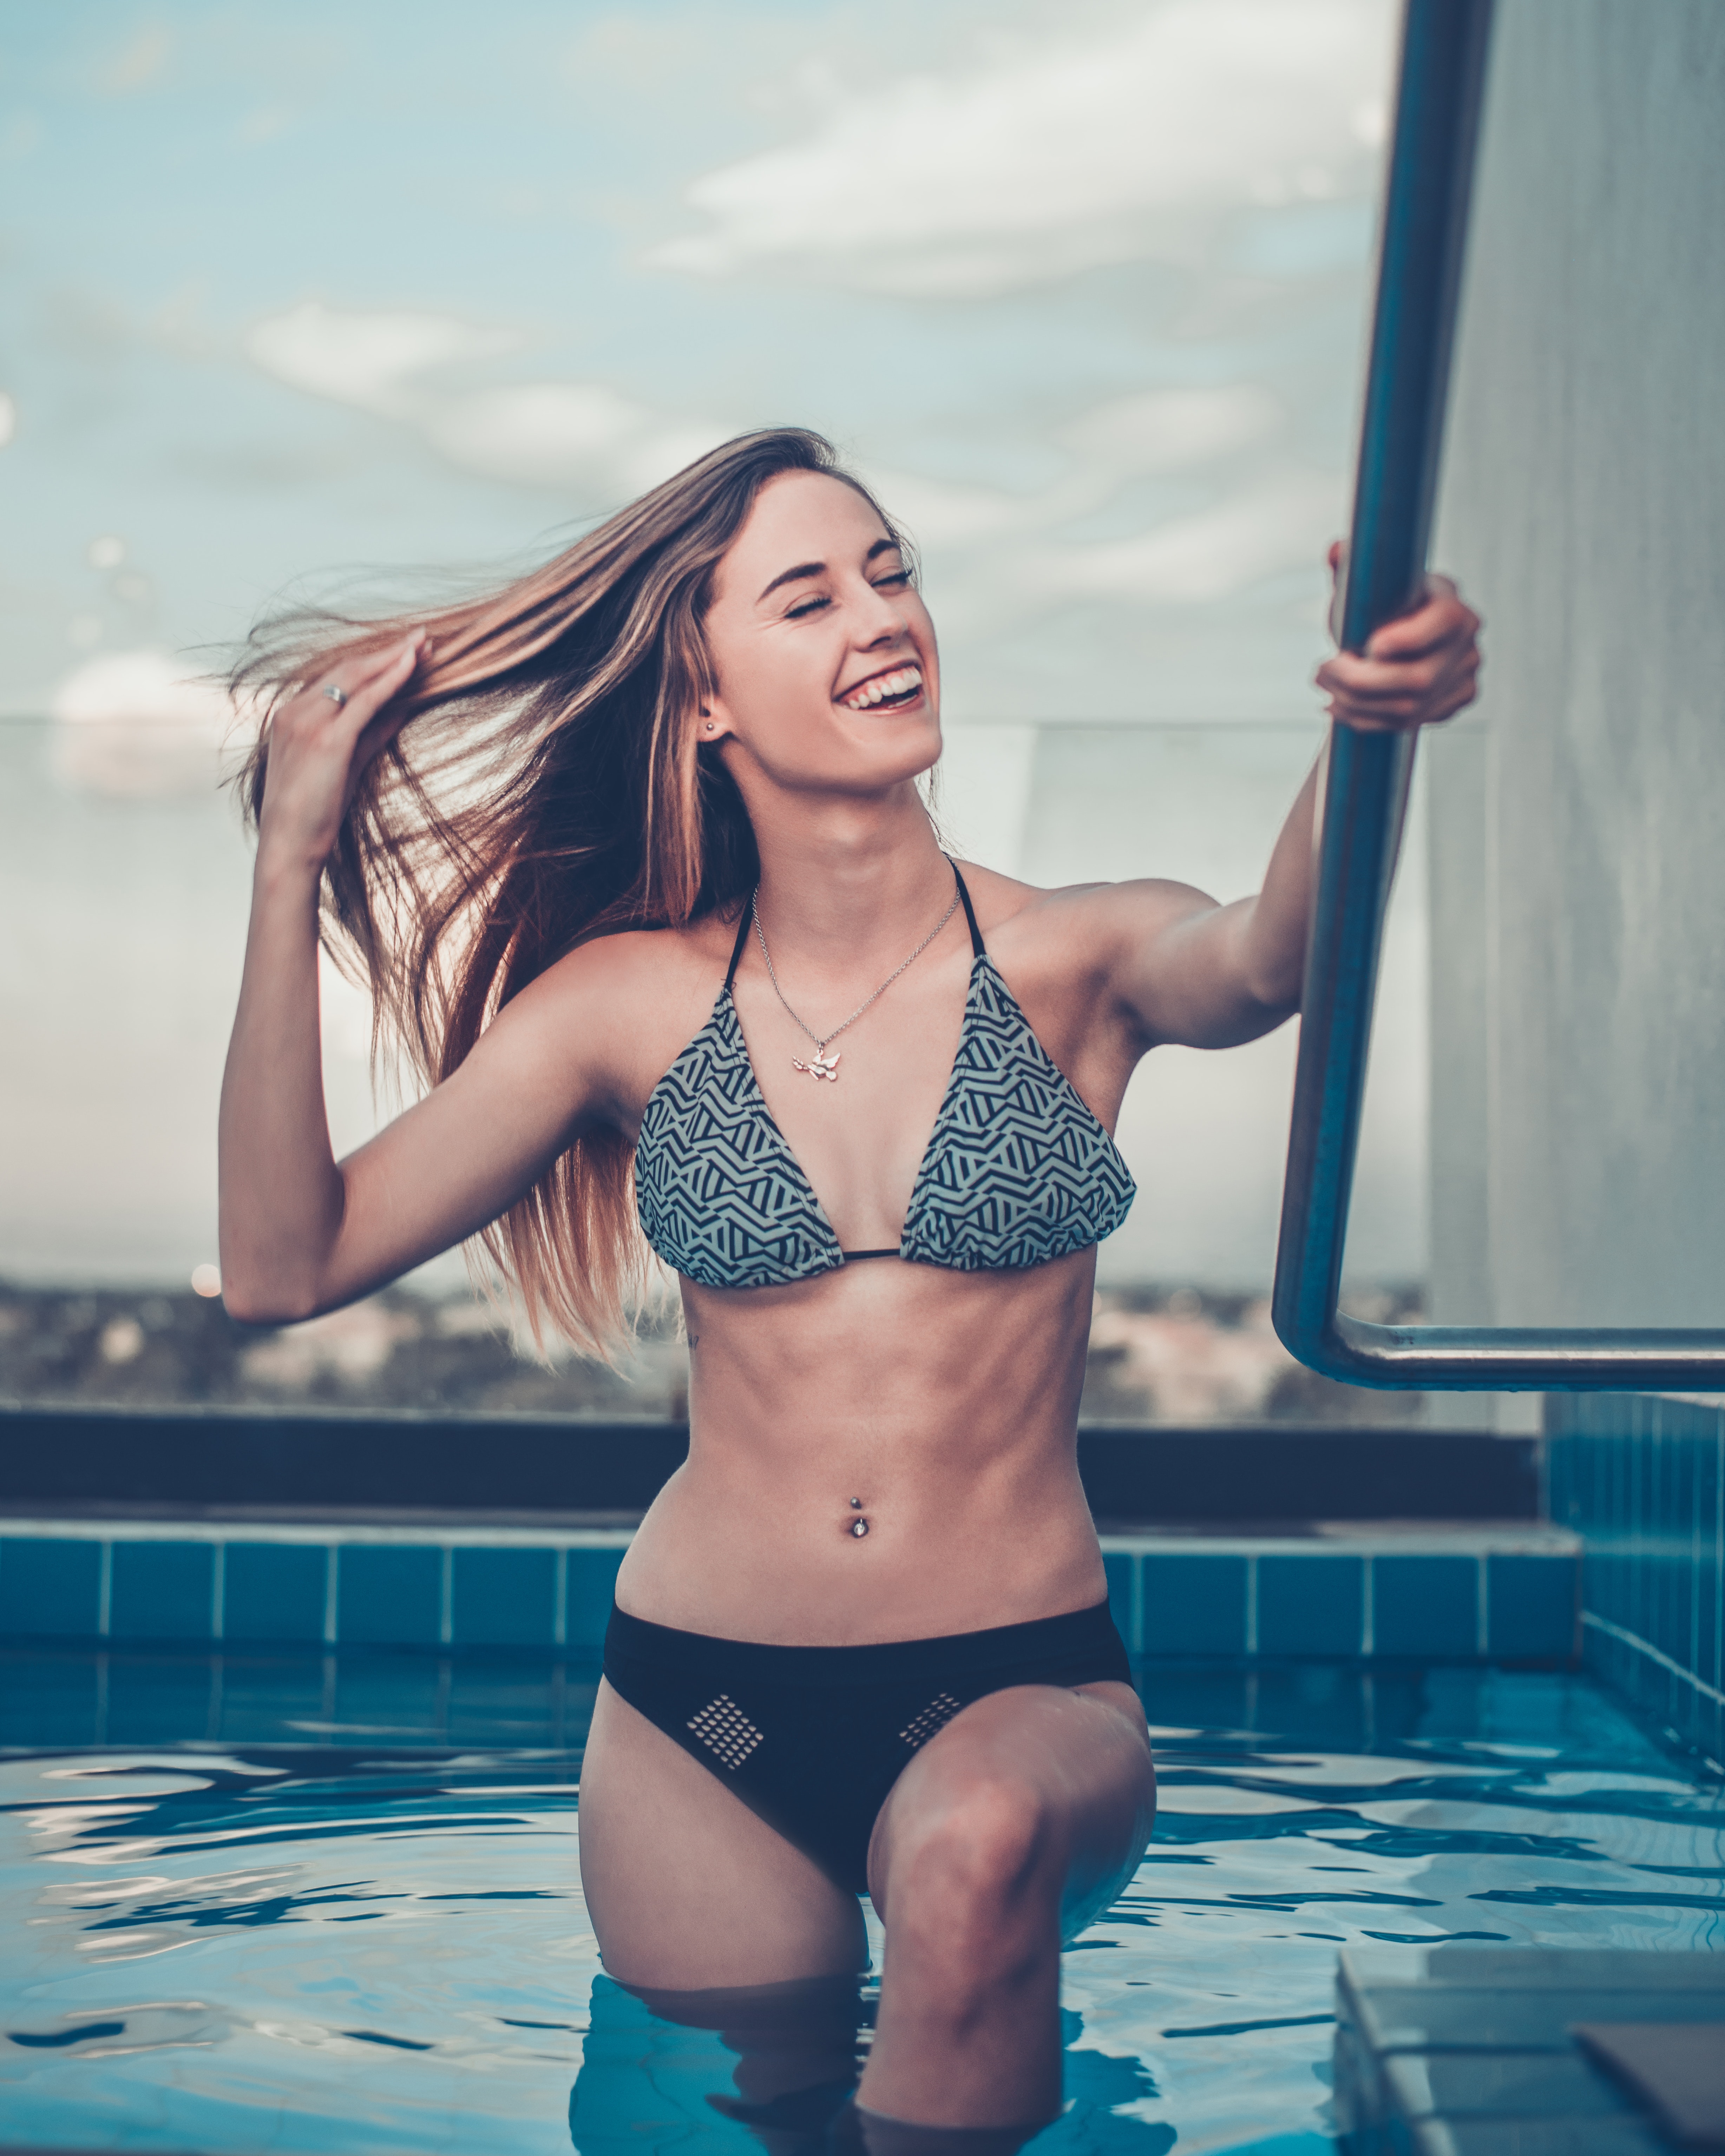
lingerie, clothing, blue, bikini, water, beauty, photo shoot, model, swimwear, skin, stomach, long hair, summer, leg, blond, fashion, fun, photography, muscle, vacation, swimming pool, smile, thigh, swimsuit bottom, undergarment, leisure, brassiere, swimsuit top, black hair, navel, happy, chest, abdomen, human leg, polka dot